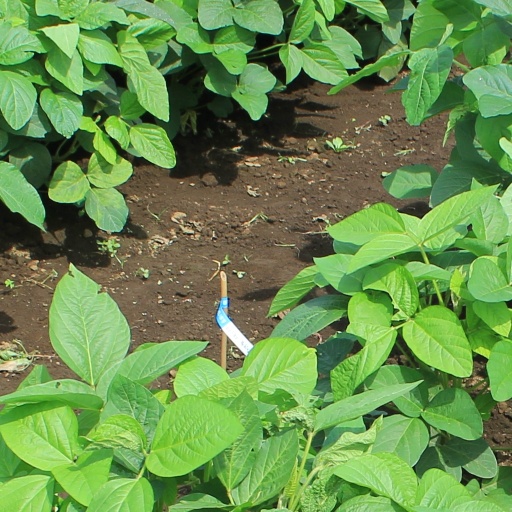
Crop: soybean